The Destruction of Pompeii and Herculaneum

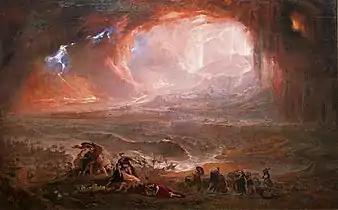
The restored version of John Martin's painting "The Destruction of Pompeii and Herculaneum", painted in 1822, damaged in 1928, restored in 2011

The Destruction of Pompeii and Herculaneum is a large 1822 painting by English artist John Martin of the eruption of Mount Vesuvius in 79 AD. It follows the pattern set by his previous successful painting, "Belshazzar's Feast", which was another depiction of a dramatic scene from history delivered from an esoteric point of view. The work appeared to be lost from the Tate Gallery storerooms soon after it was damaged by the 1928 Thames flood. However, it was rediscovered in 1973 and subsequently restored in 2011.